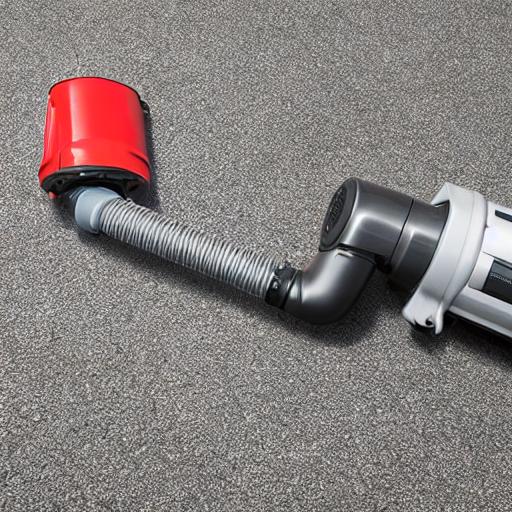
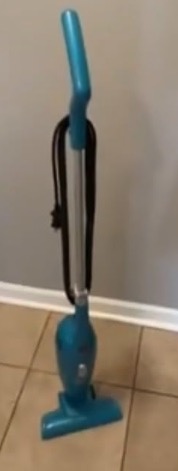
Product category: items_vacuum
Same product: no